CIO-PAC

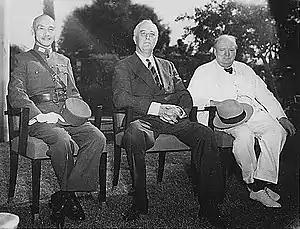
FDR with Chiang Kai-shek and Winston Churchill at the Cairo Conference (December 1943)

Upon passage of the Smith–Connally Act on June 25, 1943, Murray called for a political action committee. The CIO-PAC formed in July 1943 to support the fourth candidacy of Franklin Delano Roosevelt for U.S. President in 1944 toward the end of World War II. It also provided financial assistance to other CIO-endorsed political candidates and pro-labor legislation (e.g., continuation of the Wagner Act against the Taft–Hartley Act in 1947). CIO member unions funded it. Its first head was Sidney Hillman, founder and head of the Amalgamated Clothing Workers of America, from 1943 to 1946.